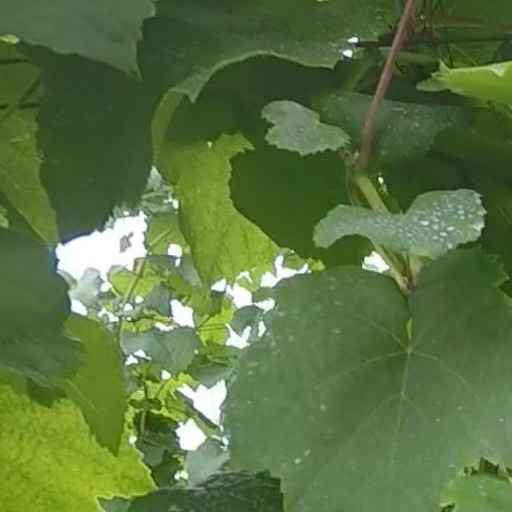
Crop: grape